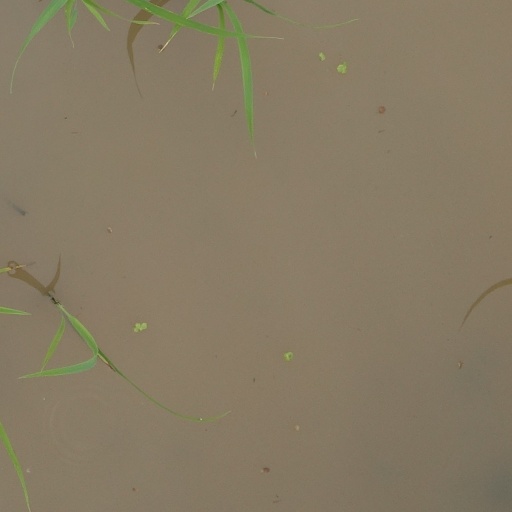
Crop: rice